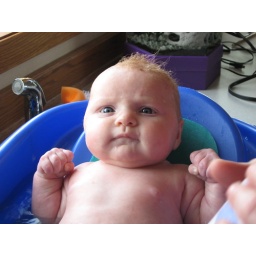
Bathtime in the kitchen sink